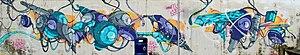
Belgique - Louvain-la-Neuve - Gare - Quai - Fresque de Babs (Kosmopolite Art Tour 2015 à Louvain-la-Neuve)
Le Kosmopolite Art Tour 2015 à Louvain-la-Neuve est un festival international d'art urbain et de graffiti qui s'est tenu du 31 juillet au 7 août 2015 à Louvain-la-Neuve, section de la ville belge d'Ottignies-Louvain-la-Neuve, en Brabant wallon.